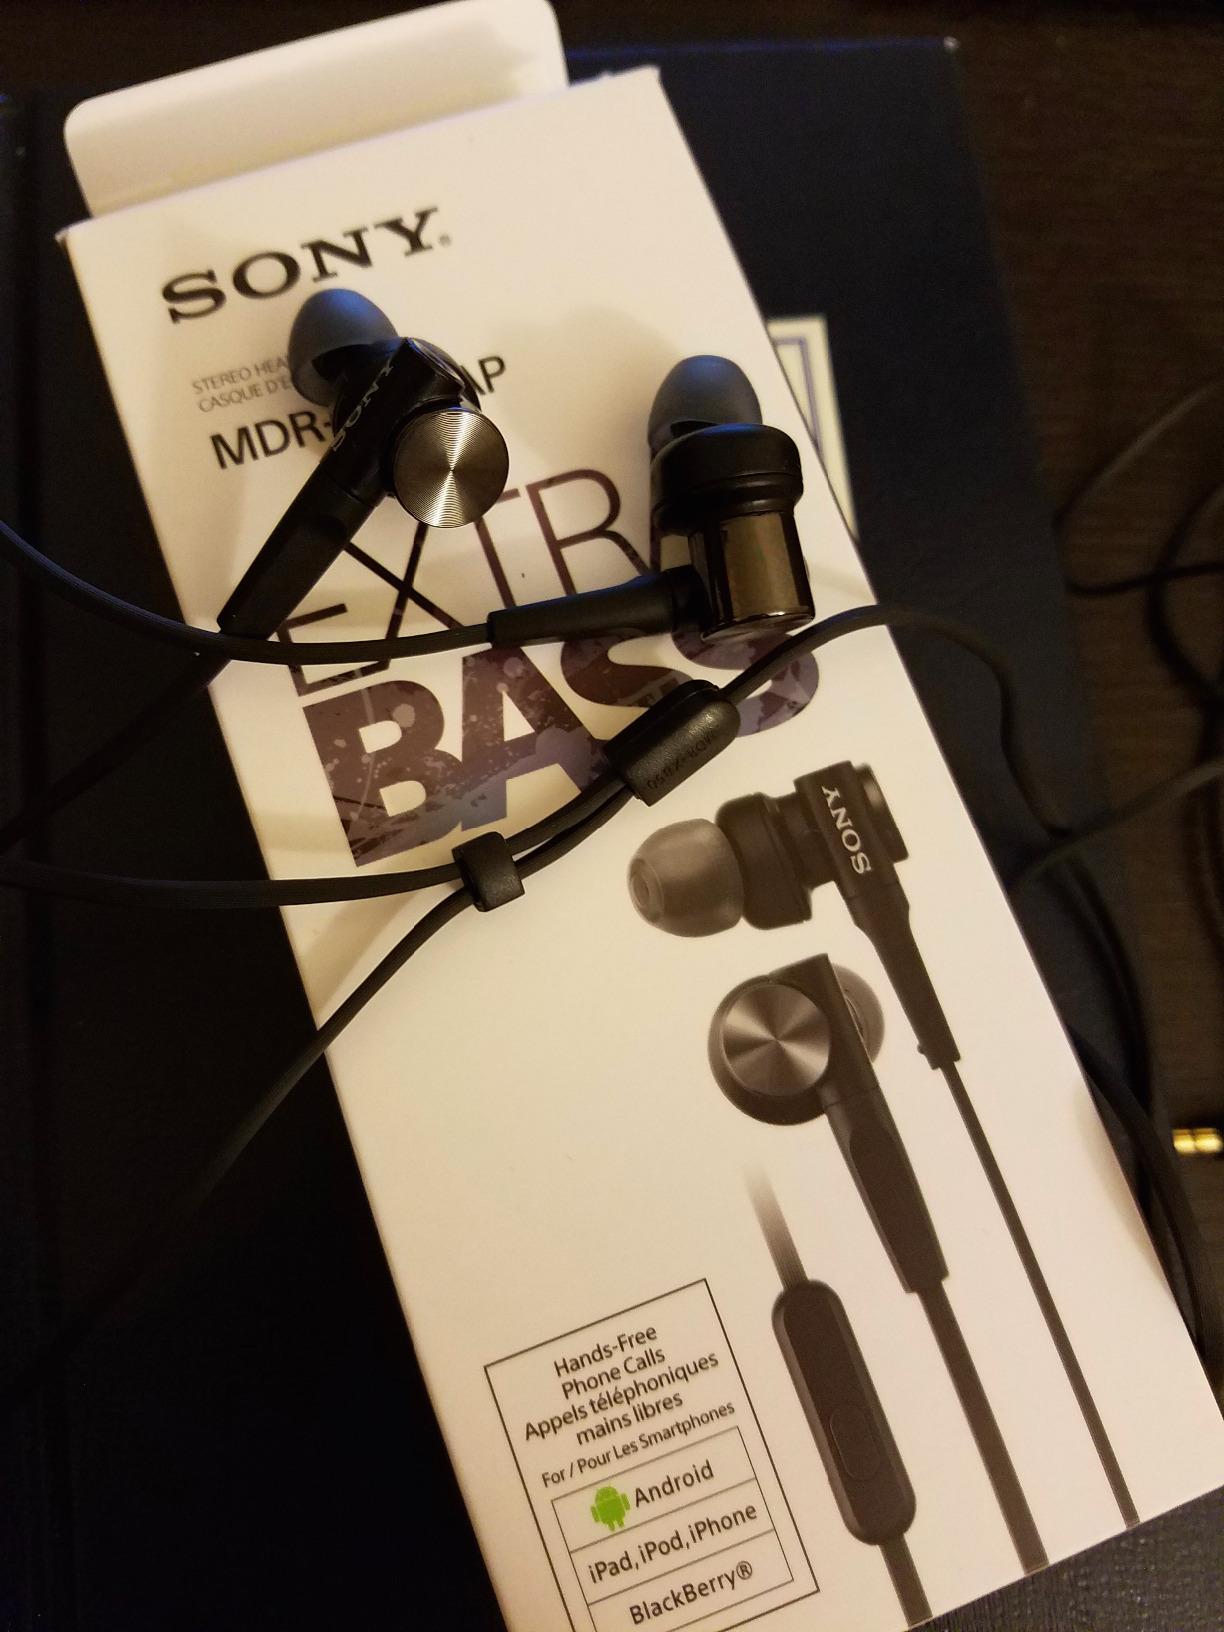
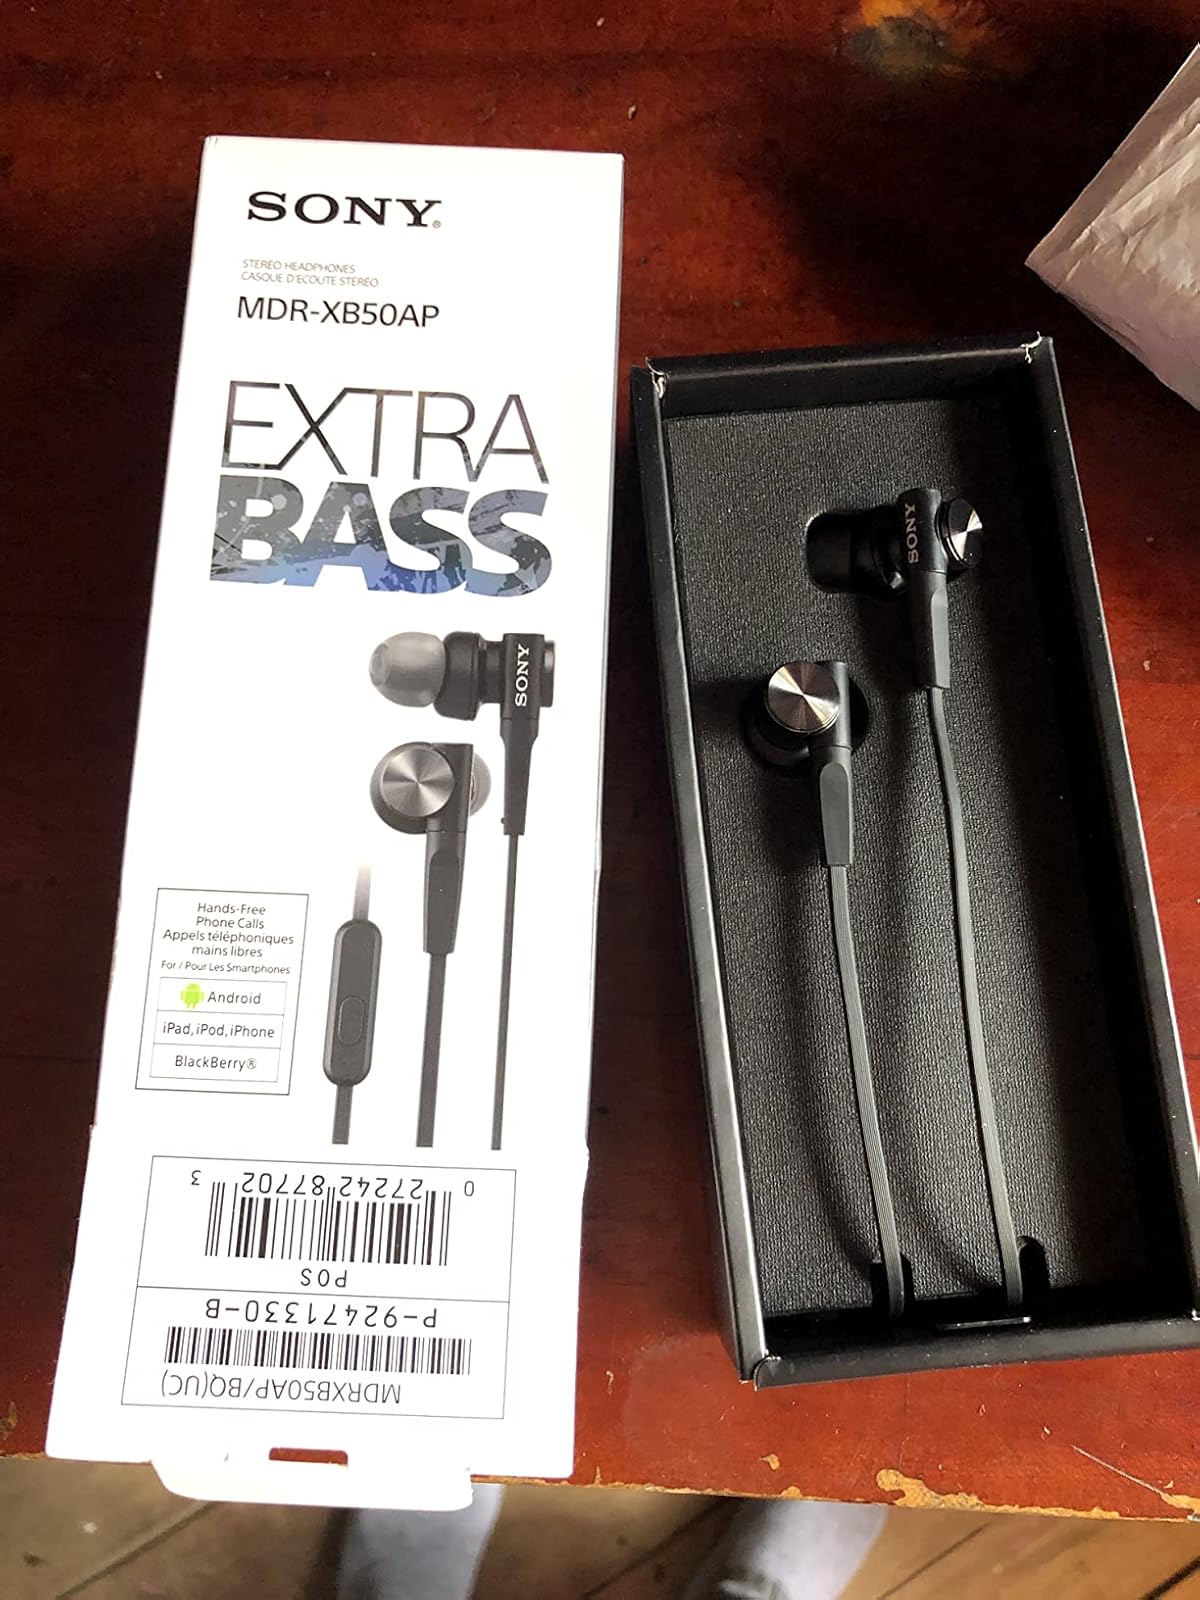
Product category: headphones
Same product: yes